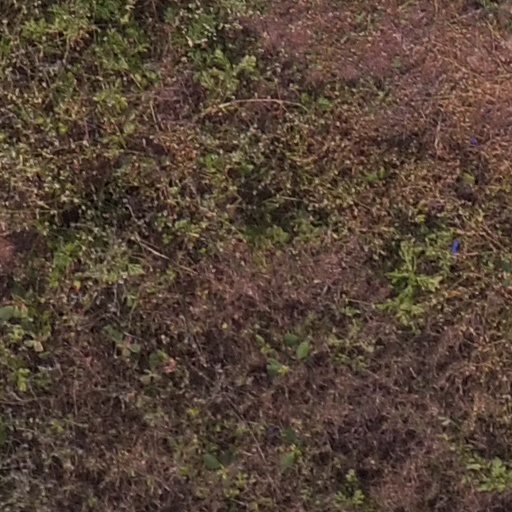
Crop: maize; corn